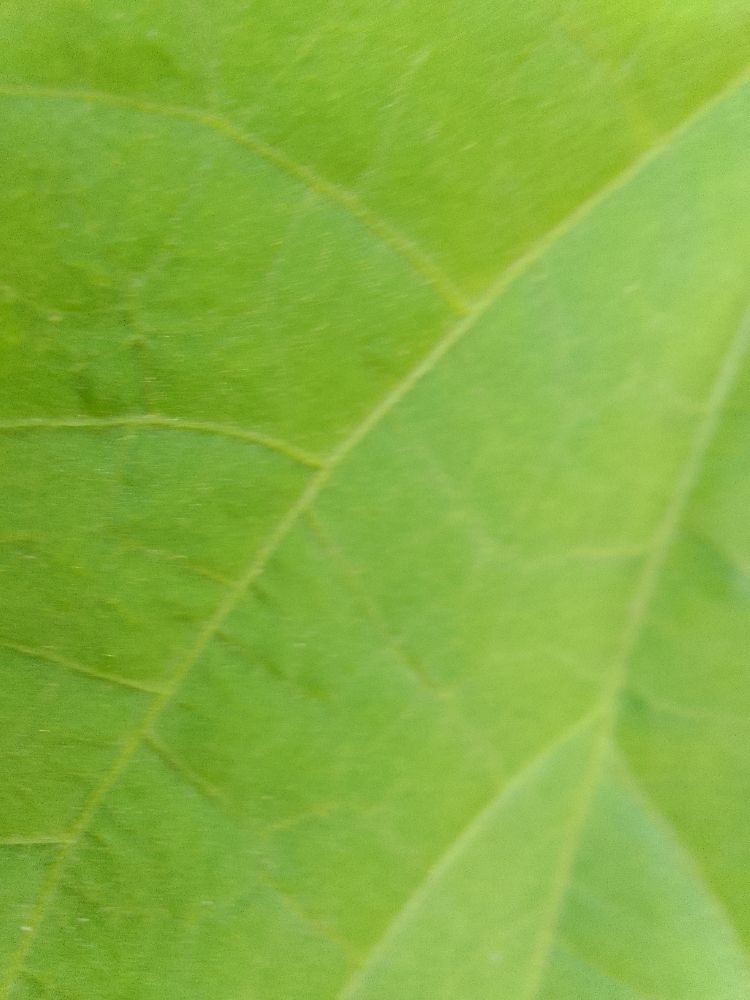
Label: healthy